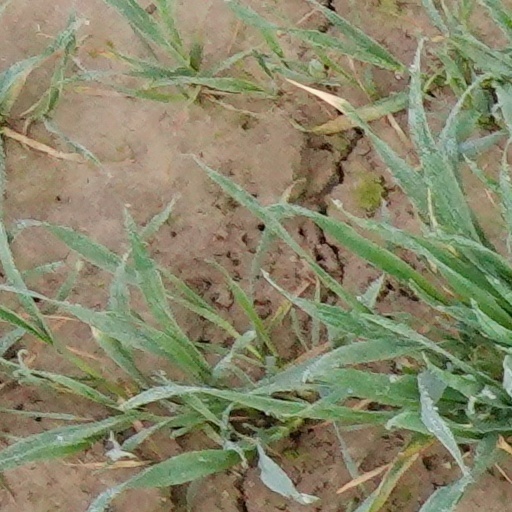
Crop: wheat